Unification of Italy

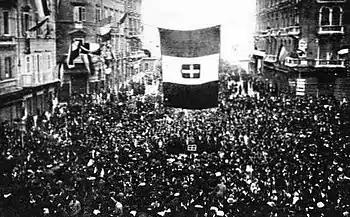
Residents of Fiume cheering Gabriele D'Annunzio and his "Legionari" in September 1919. The Italians claimed Fiume on the principle of self-determination, disregarding its mainly Slavic suburb of Susak.

In July 1870, the Franco-Prussian War began. In early August, the French Emperor Napoleon III recalled his garrison from Rome, thus no longer providing protection to the Papal State. Widespread public demonstrations illustrated the demand that the Italian government take Rome. The Italian government took no direct action until the collapse of the Second French Empire at the Battle of Sedan. King Victor Emmanuel II sent Count Gustavo Ponza di San Martino to Pius IX with a personal letter offering a face-saving proposal that would have allowed the peaceful entry of the Italian Army into Rome, under the guise of offering protection to the pope. The Papacy, however, exhibited something less than enthusiasm for the plan: